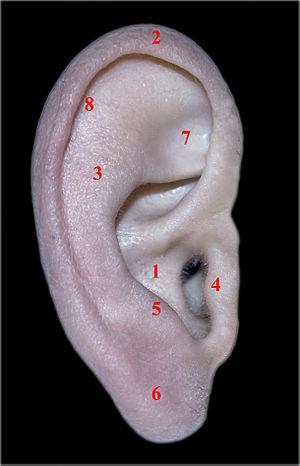
Pavillon de l'oreille droite
Le pavillon de l'oreille, ou pavillon auriculaire, est la partie la plus visible de l'oreille externe. Il permet de mieux capter les sons et participe à la qualité de l'audition. Il peut aussi contribuer à rafraîchir l'organisme et, s'il est mobile, exprimer l'humeur chez l'animal, ventiler ou même servir de chasse-mouche au niveau de la tête.
Un kouros, est une statue de jeune homme, durant la période archaïque de la sculpture grecque.
Le pavillon de l'oreille, ou auricule, est la partie visible de l'oreille humaine, à l'extérieur de la tête. Il fait partie de l'oreille externe, qui comprend, outre le pavillon, le conduit auditif externe. C'est une structure lamellaire essentiellement formée d'un cartilage élastique qui lui confère sa forme et sa souplesse. Il a une forme ovalaire à grosse extrémité supérieure, l'axe vertical est dévié de 10° dans le sens antihoraire. La taille moyenne chez l'adulte est de 60 à 65 mm pour la hauteur, et de 25 à 36 mm pour la largeur.